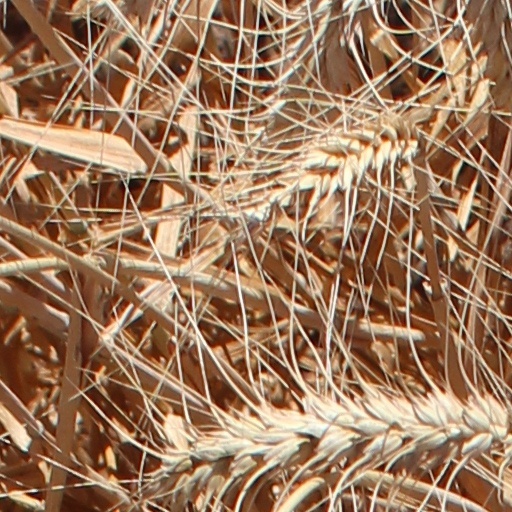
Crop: wheat